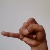
The image shows a hand gesture representing the letter 'J' in Indian Sign Language.